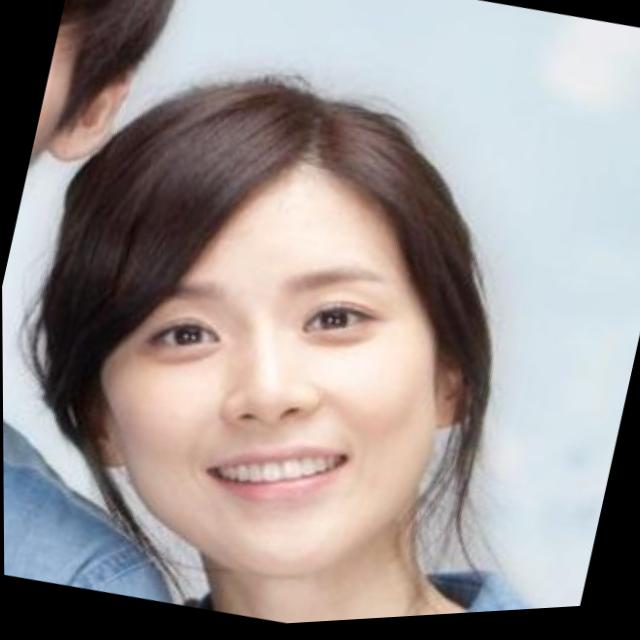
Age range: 21-44